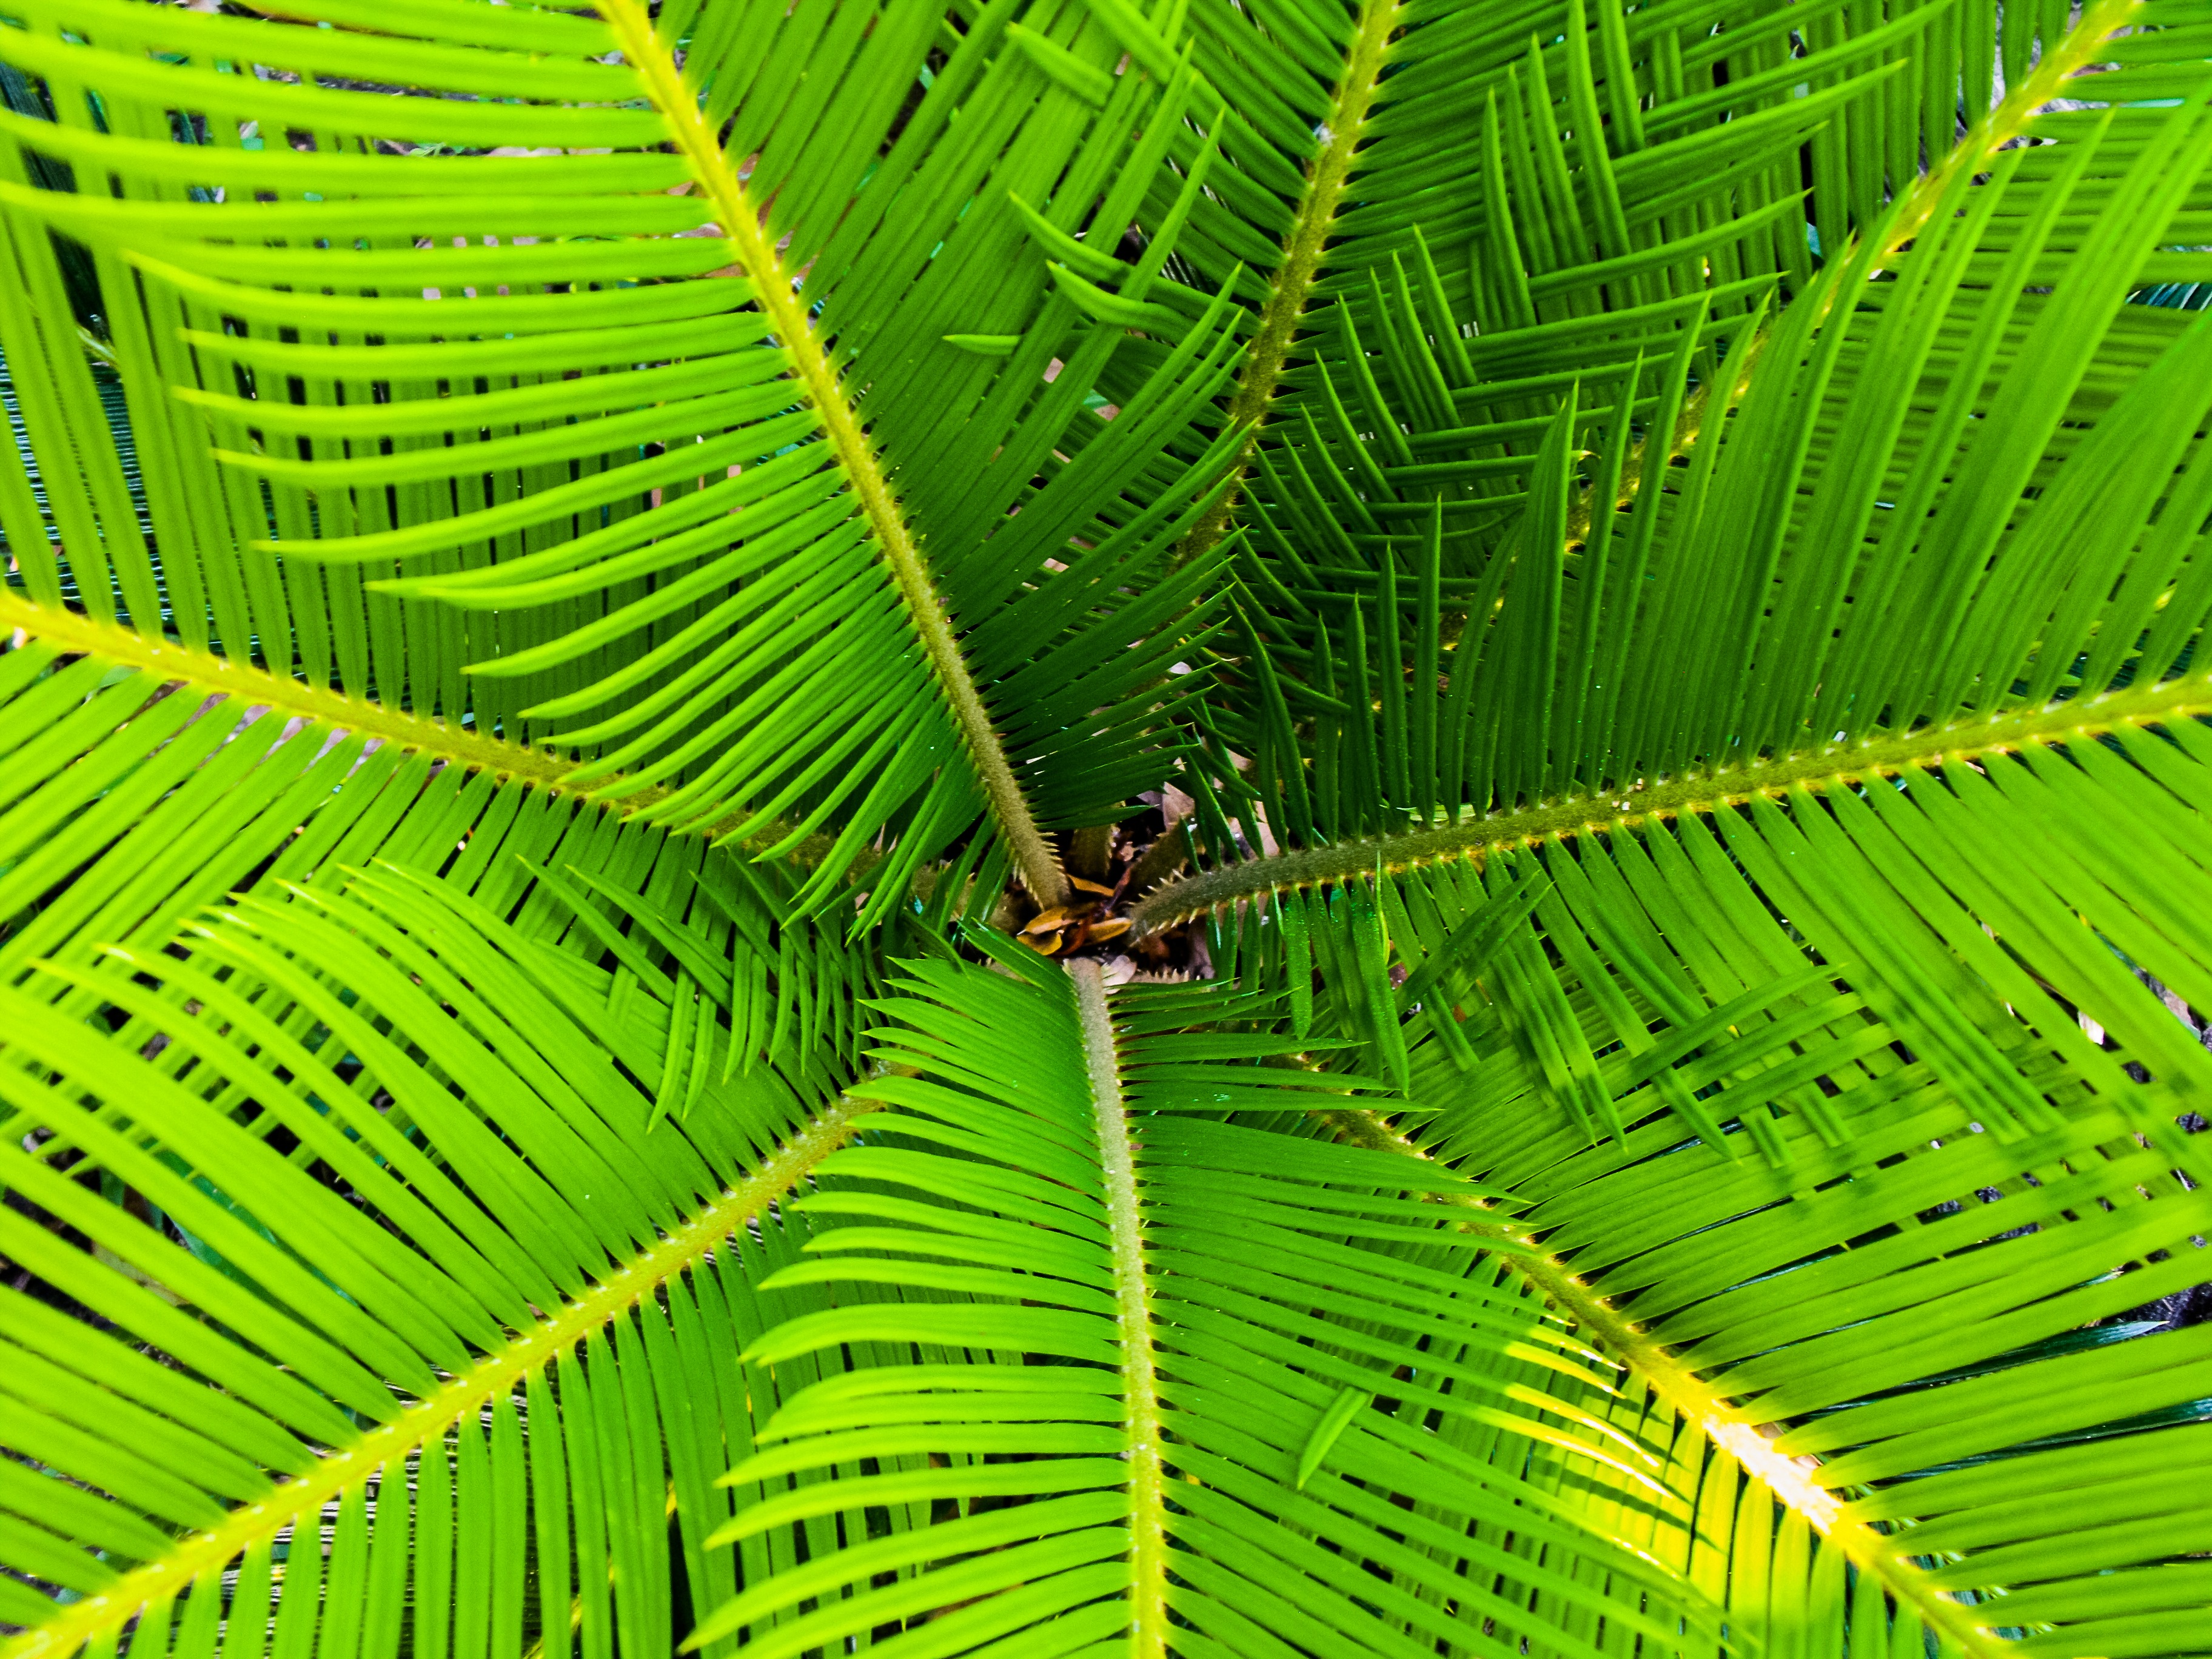
tree, nature, forest, outdoor, branch, plant, palm tree, sunlight, texture, leaf, flower, isolated, pattern, line, green, jungle, palm, tropical, color, botany, yellow, flora, fern, close up, leaves, daylight, vegetation, rainforest, banana leaf, tropics, topview, macro photography, plant stem, woody plant, land plant, ferns and horsetails, arecales, palm family